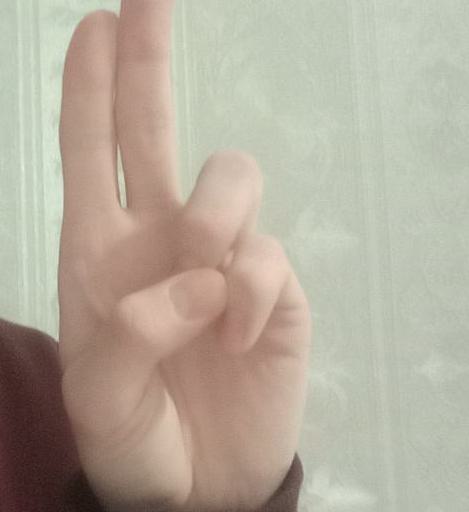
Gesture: two_up